The Amazing World of Gumball season 3

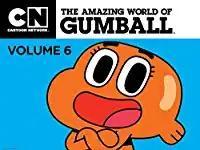
Cover art for digital download for the second half

The third season of the British-American animated sitcom "The Amazing World of Gumball", created by Ben Bocquelet, aired on Cartoon Network in the United States and was produced by Cartoon Network Development Studio Europe. The season has 40 episodes. The series focuses on the misadventures of Gumball Watterson, a blue 12-year-old cat, along with his adopted brother, Darwin, a goldfish. Together, they cause mischief among their family, as well as with the wide array of students at Elmore Junior High, where they attend middle school.